A Different Universe

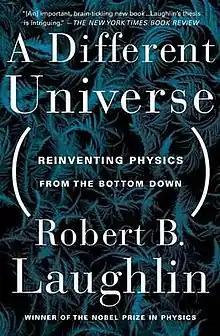
First edition cover

A Different Universe: Reinventing Physics from the Bottom Down is a 2005 physics book by Robert B. Laughlin, a winner of the Nobel Prize in Physics for the fractional quantum Hall effect. Its title is a play on the P. W. Anderson manifesto More is Different (historically important in claiming that condensed-matter physics deserves greater respect). The book extends his articles "The Middle Way" and "The Theory of Everything", arguing the limits of reductionism. A key concept in Laughlin's works is "protectorates", meaning robust physical regimes of behavior that do not depend on (that is, they are "protected from" the fickle details of) the underlying smaller-scale physics such as quantum noise. Such robust or reliable behavior at macroscopic scales makes possible higher-level entities, from biological life to nanotechnology. The book emphasizes more study of such macroscopic phenomena, sometimes called emergence, over the ever-downward dive into theoretically fundamental ideas such as string theory, which at some point become empirically irrelevant by having no observable consequences in our world. The arguments come full circle with modern dark energy ideas suggesting that spacetime or the vacuum may not be empty, but rather (for all we can observe) a medium, a possibility ironically glimpsed even by Einstein whose career began with demolishing the similar but too-simplistic notion of ether with his special relativity work.